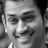
Emotion: happy